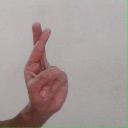
अक्षर: र